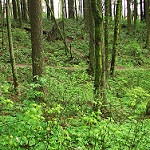
Label: forest